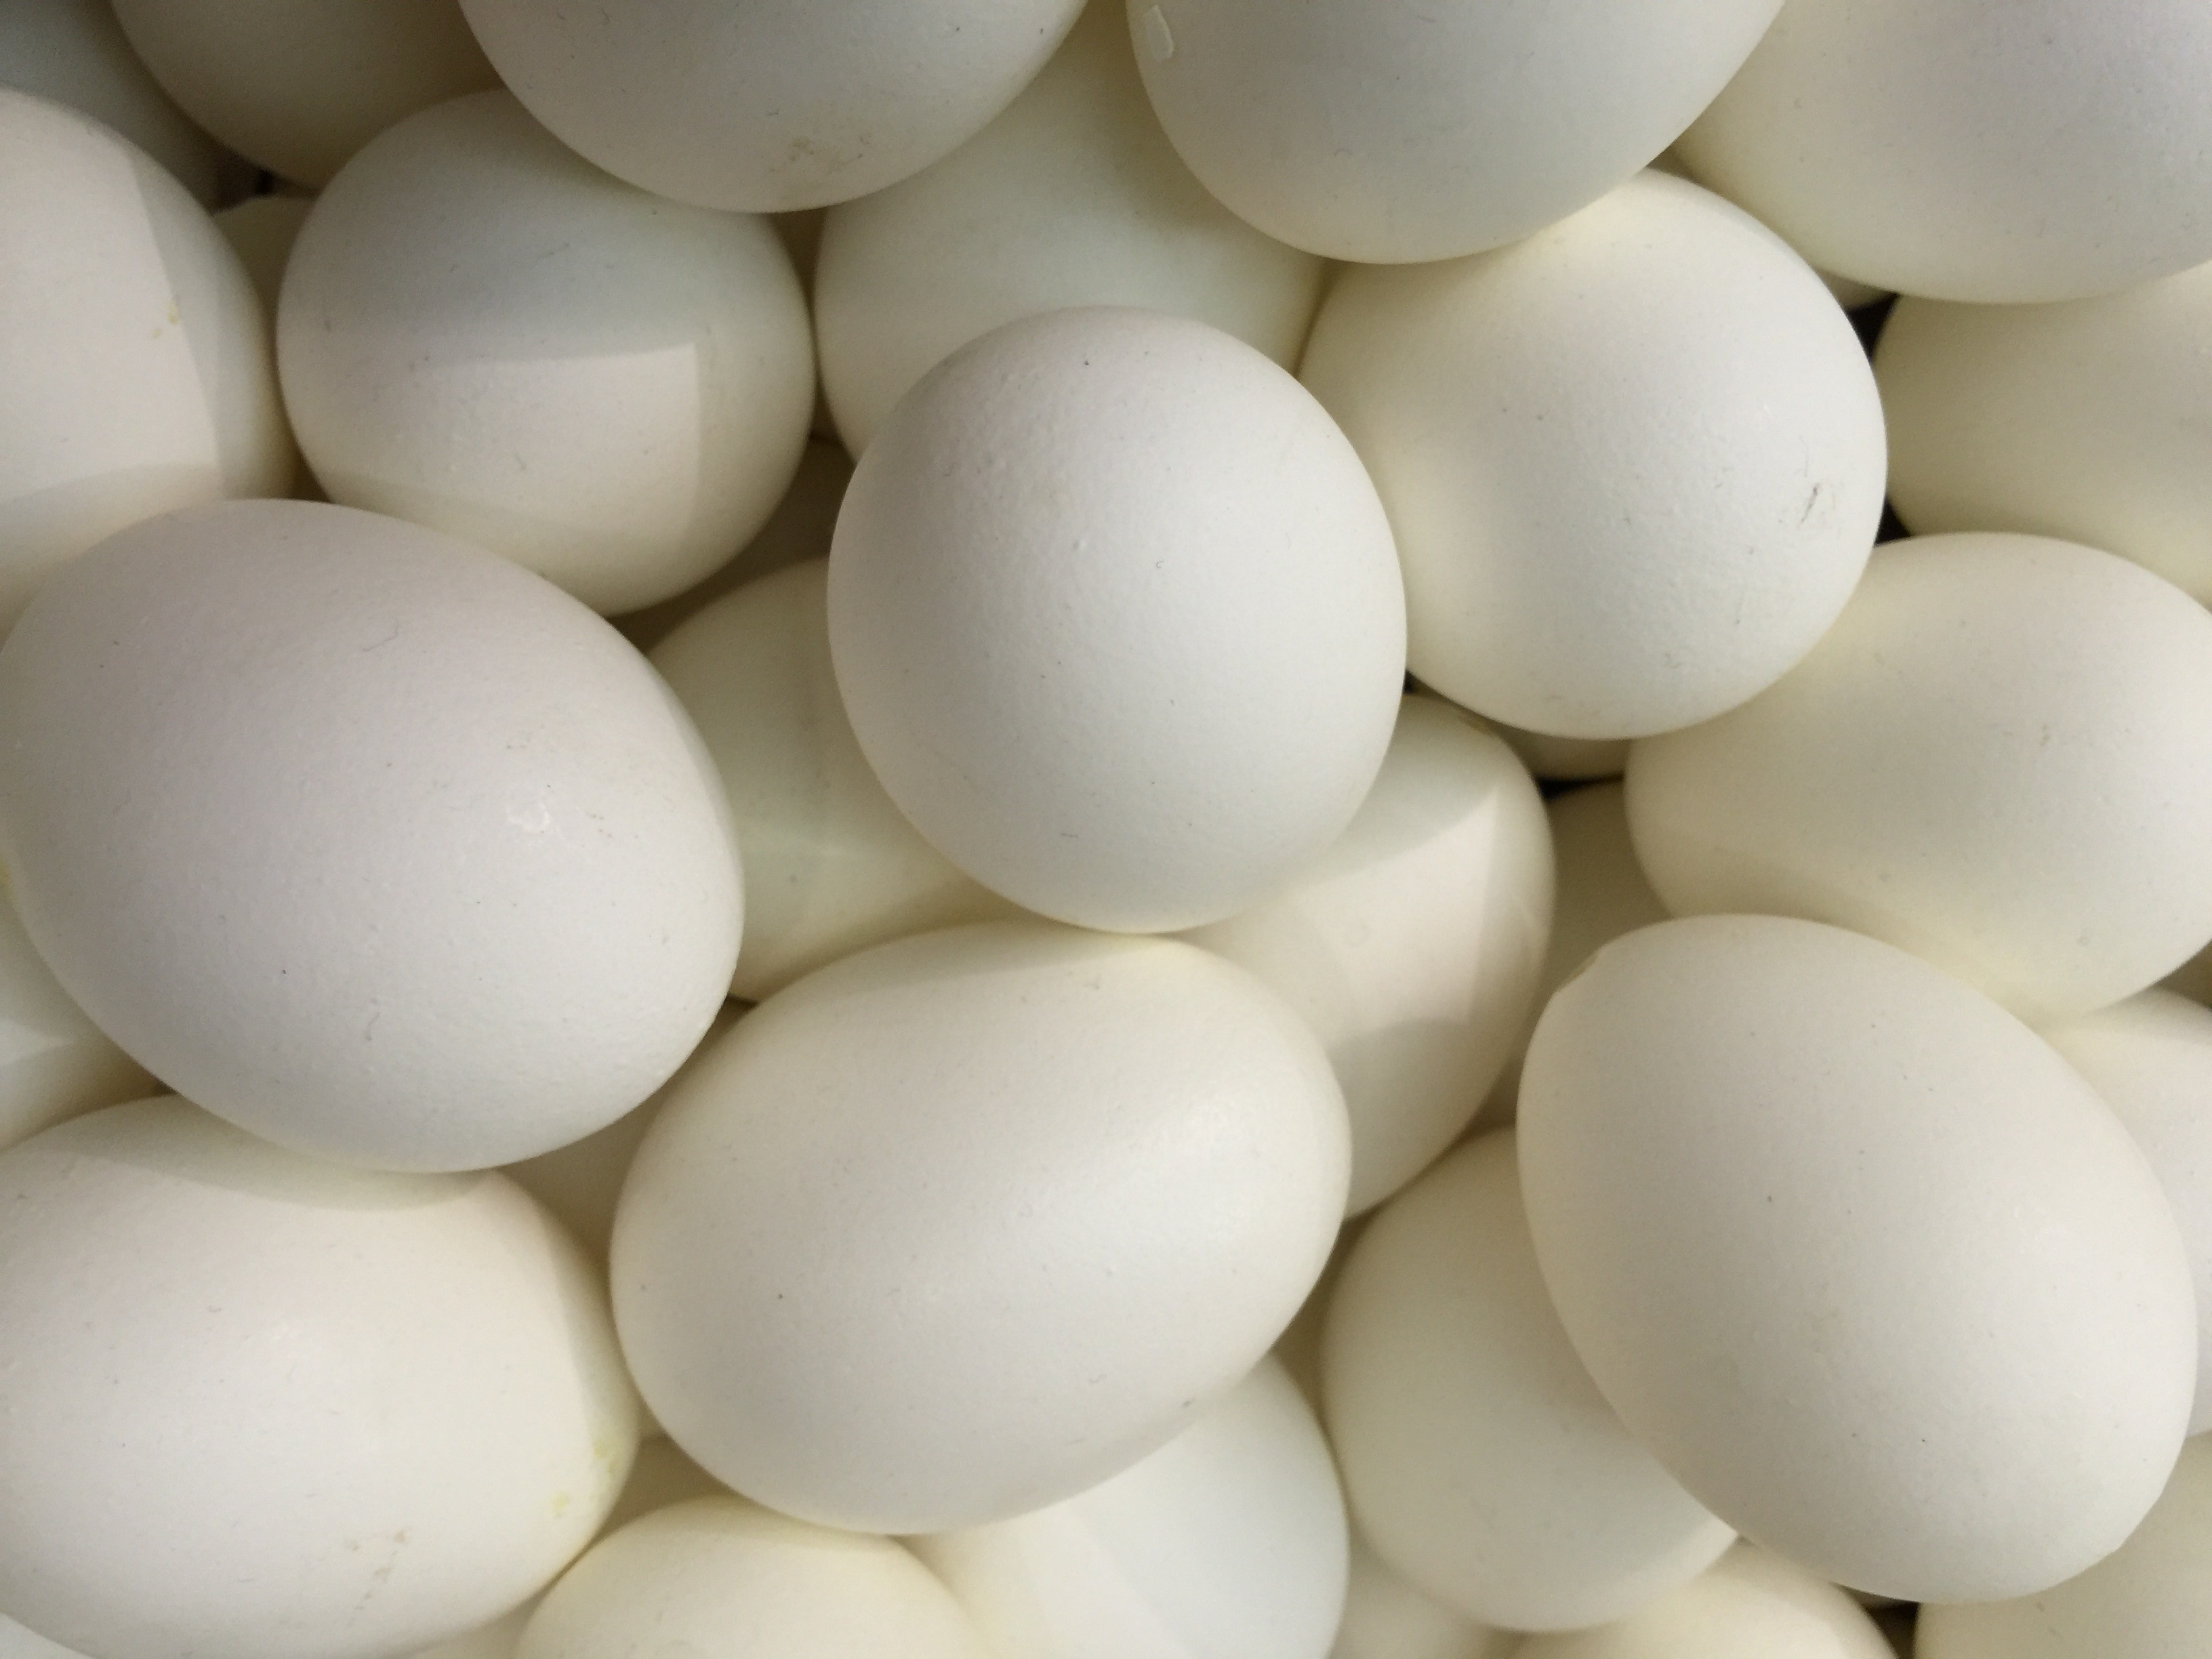
decoration, dish, food, spring, cuisine, egg, easter, natural product, easter egg, easter nest, deco ei, goose egg, geese eggs, natural product deco, agaricaceae, animal source foods